Sheikh

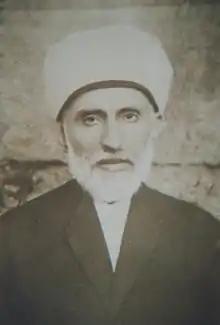
Mustafa Sabri Effendi, the second last Shaykh al-Islām (ultimate authority on religious affairs) of the Ottoman Empire and Caliphate, 1919-1920

In Sufism ("tasawwuf"), the word "shaikh" is used to represent a spiritual guide who initiates a particular order ("tariqa") which leads to Muhammad, although many saints have this title added before their names out of respect from their followers. A couple of prominent examples are Sheikh Abdul Qadir Jilani, who initiated the Qadiriyya order, and Sheikh Ahmad al-Tijani, who initiated the Tijaniyyah Sufi order.